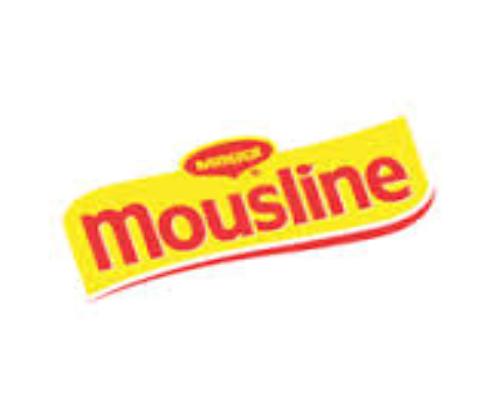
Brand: Maggi
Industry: Food